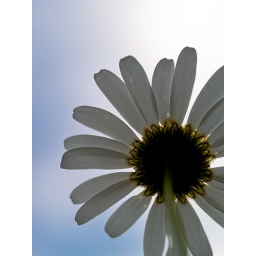
daisy in the sky